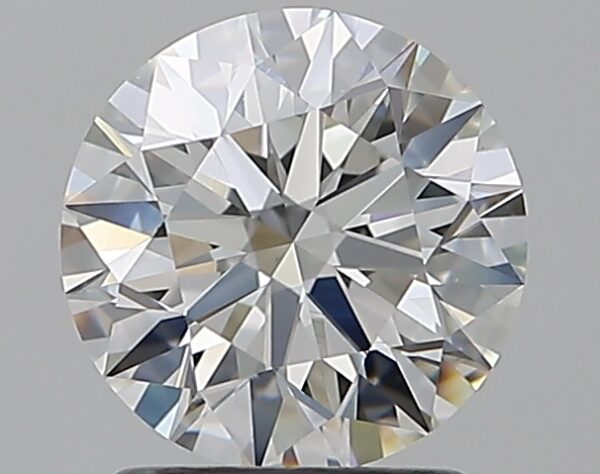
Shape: round
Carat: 1.51
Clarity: VVS2
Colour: H
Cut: EX
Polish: EX
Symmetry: EX
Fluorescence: N
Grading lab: GIA
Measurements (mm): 7.28 x 7.33 x 4.57